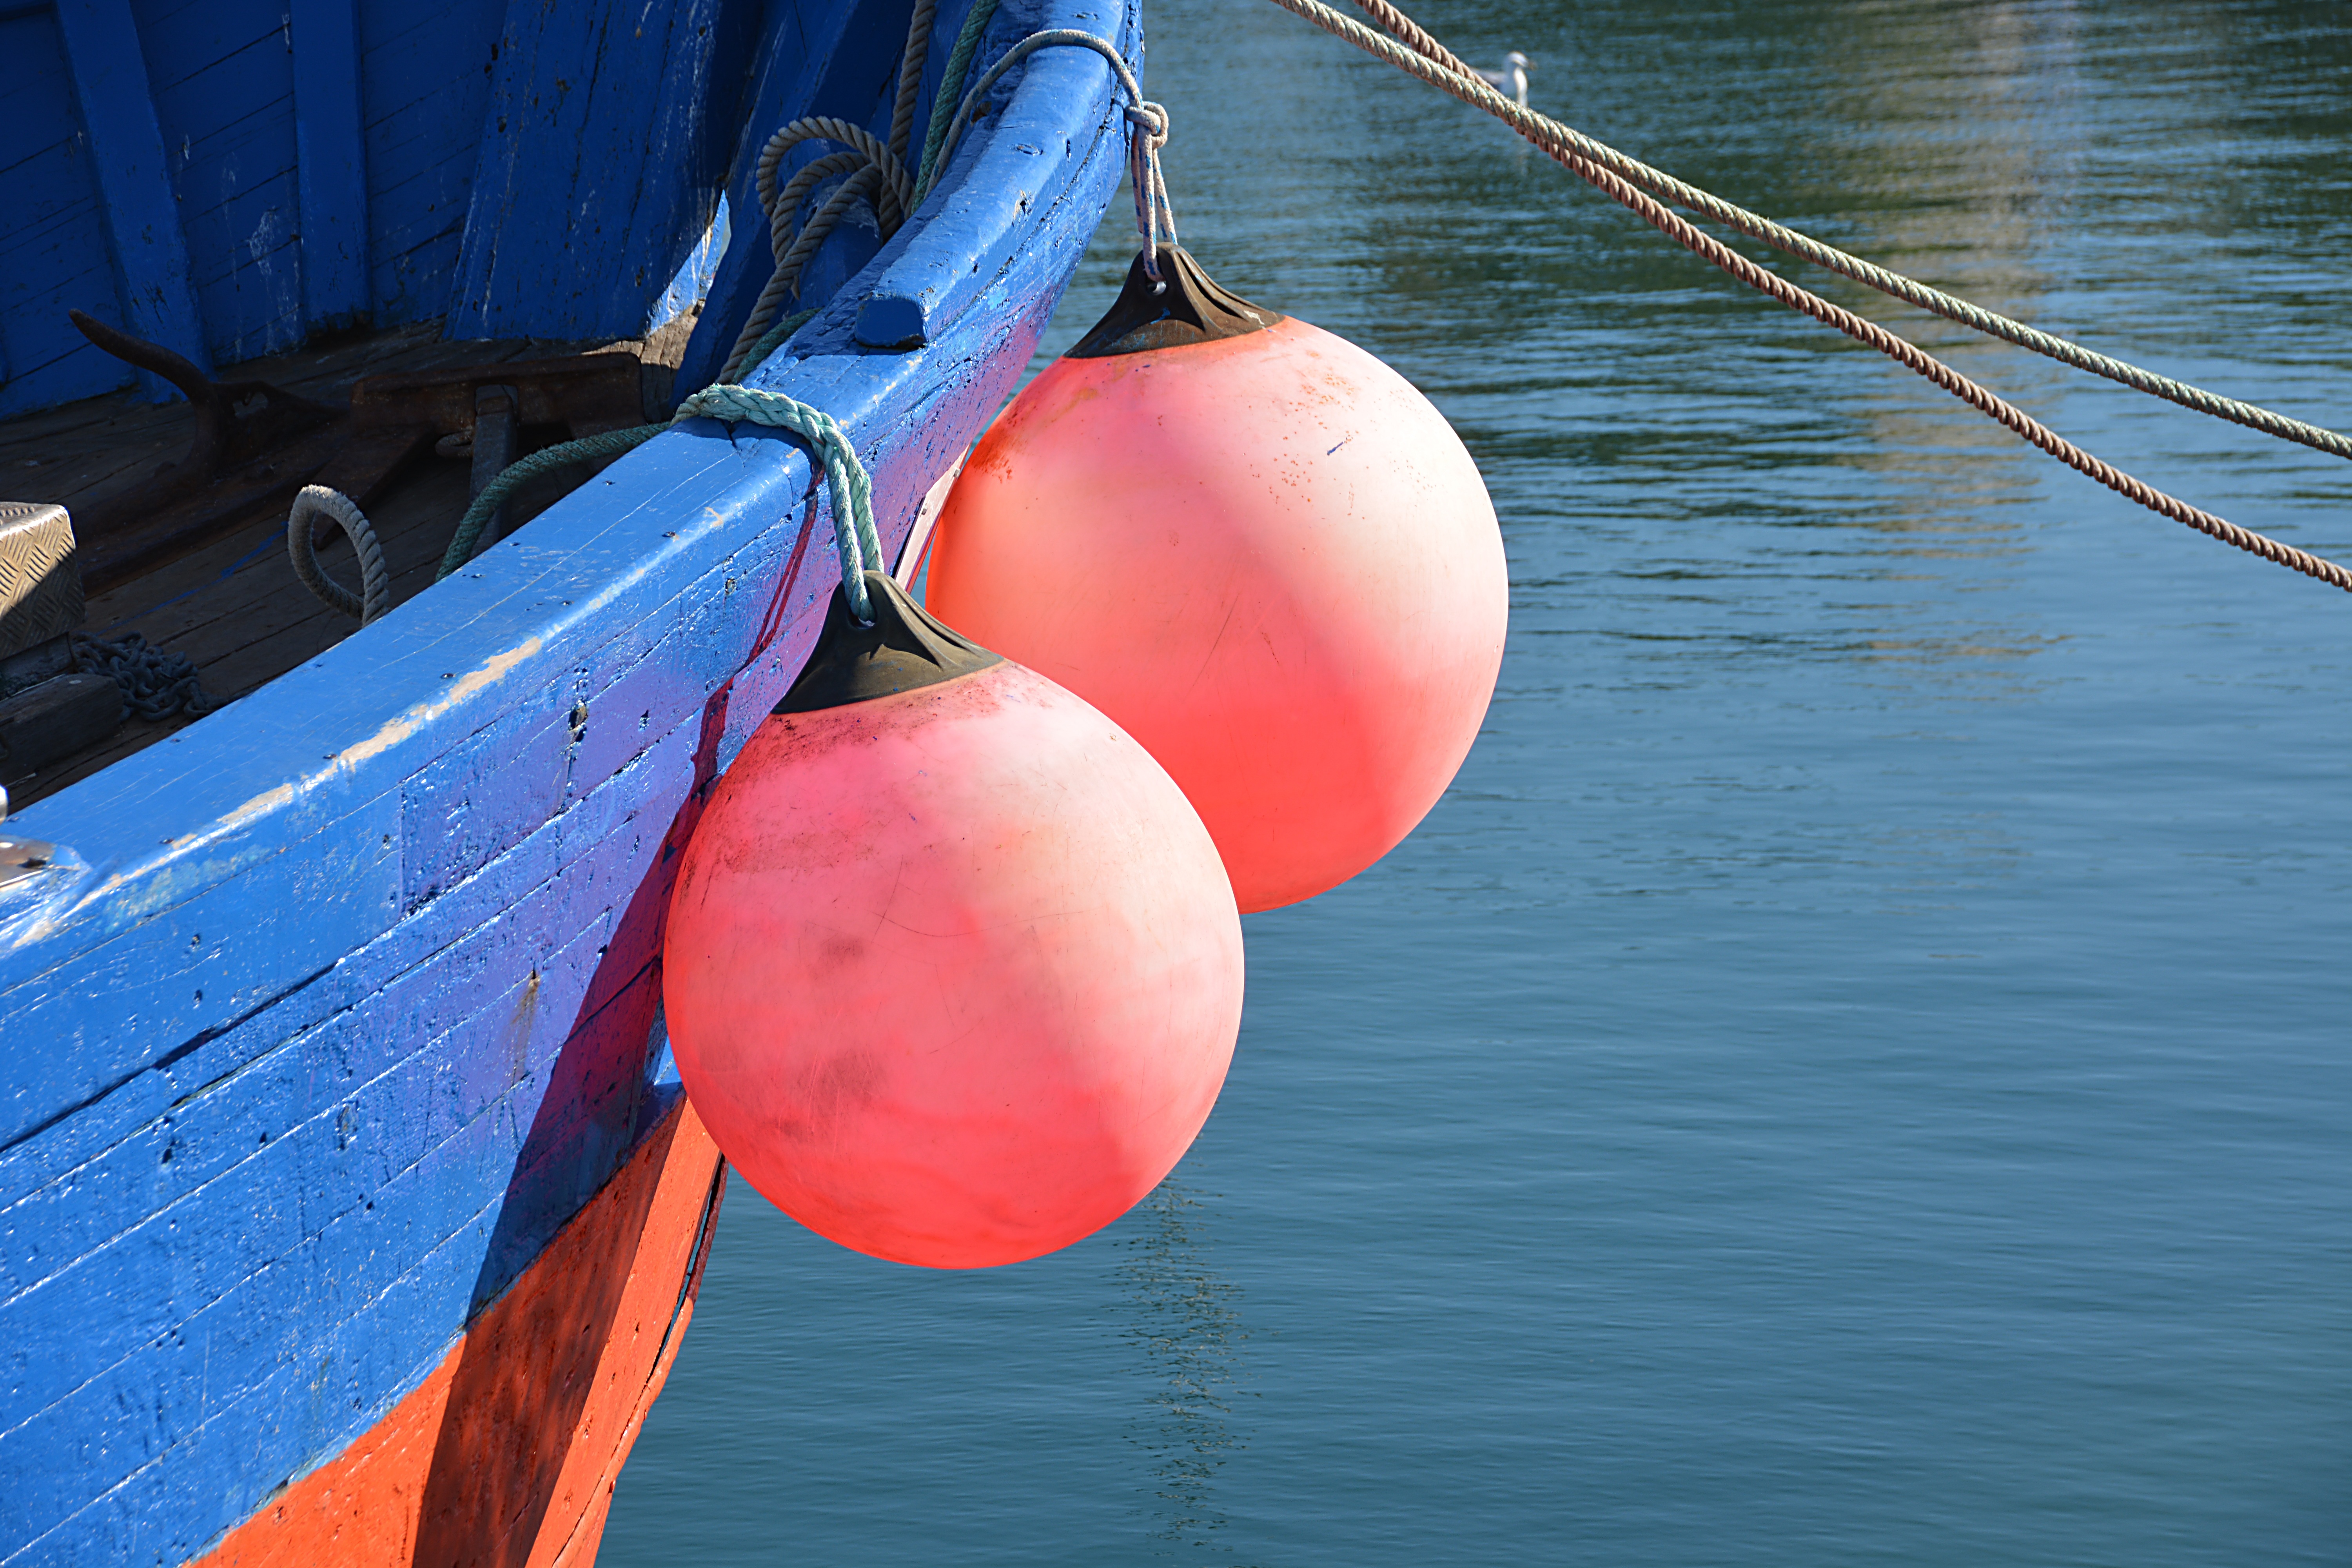
sea, water, boat, reflection, red, vehicle, blue, sports equipment, colors, boating, marine, maritime, wharf, watercraft, buoys, starboard, atmosphere of earth